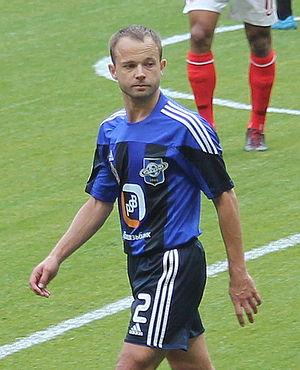
Dmytro Volodymyrovytch Parfenov ou Dmitri Vladimirovitch Parfionov, né le 11 septembre 1974 à Odessa, est un footballeur international ukrainien ayant évolué au poste de défenseur entre 1991 et 2012 avant de se reconvertir comme entraîneur. Il possède également la nationalité russe.